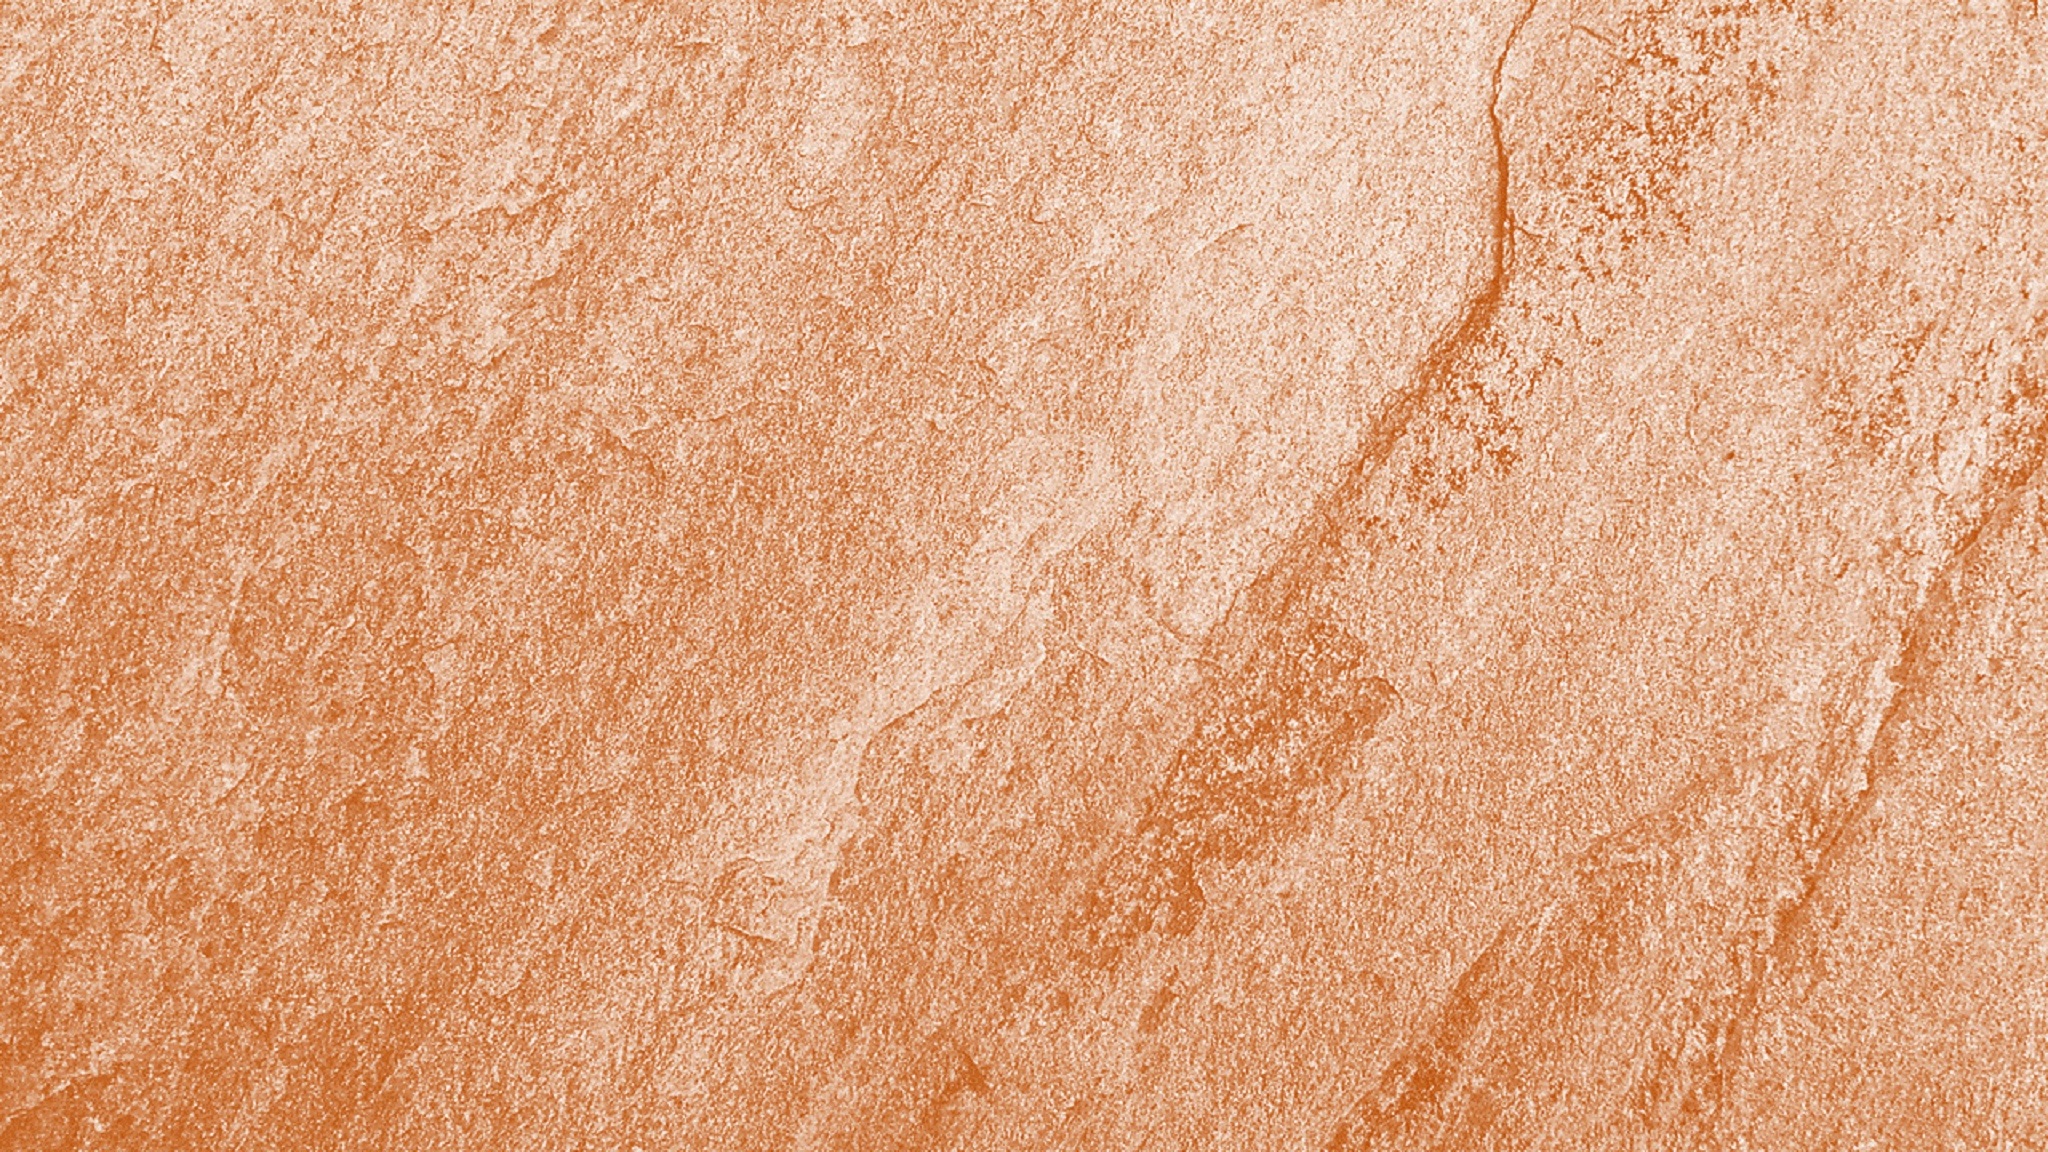
sand, rock, architecture, structure, wood, vintage, retro, texture, floor, interior, old, home, wall, stone, dark, decoration, construction, pattern, natural, brown, soil, gray, tile, grunge, rough, decor, material, concrete, surface, background, design, hardwood, style, backdrop, plaster, flooring, orange color, wood flooring, grass family, laminate flooring